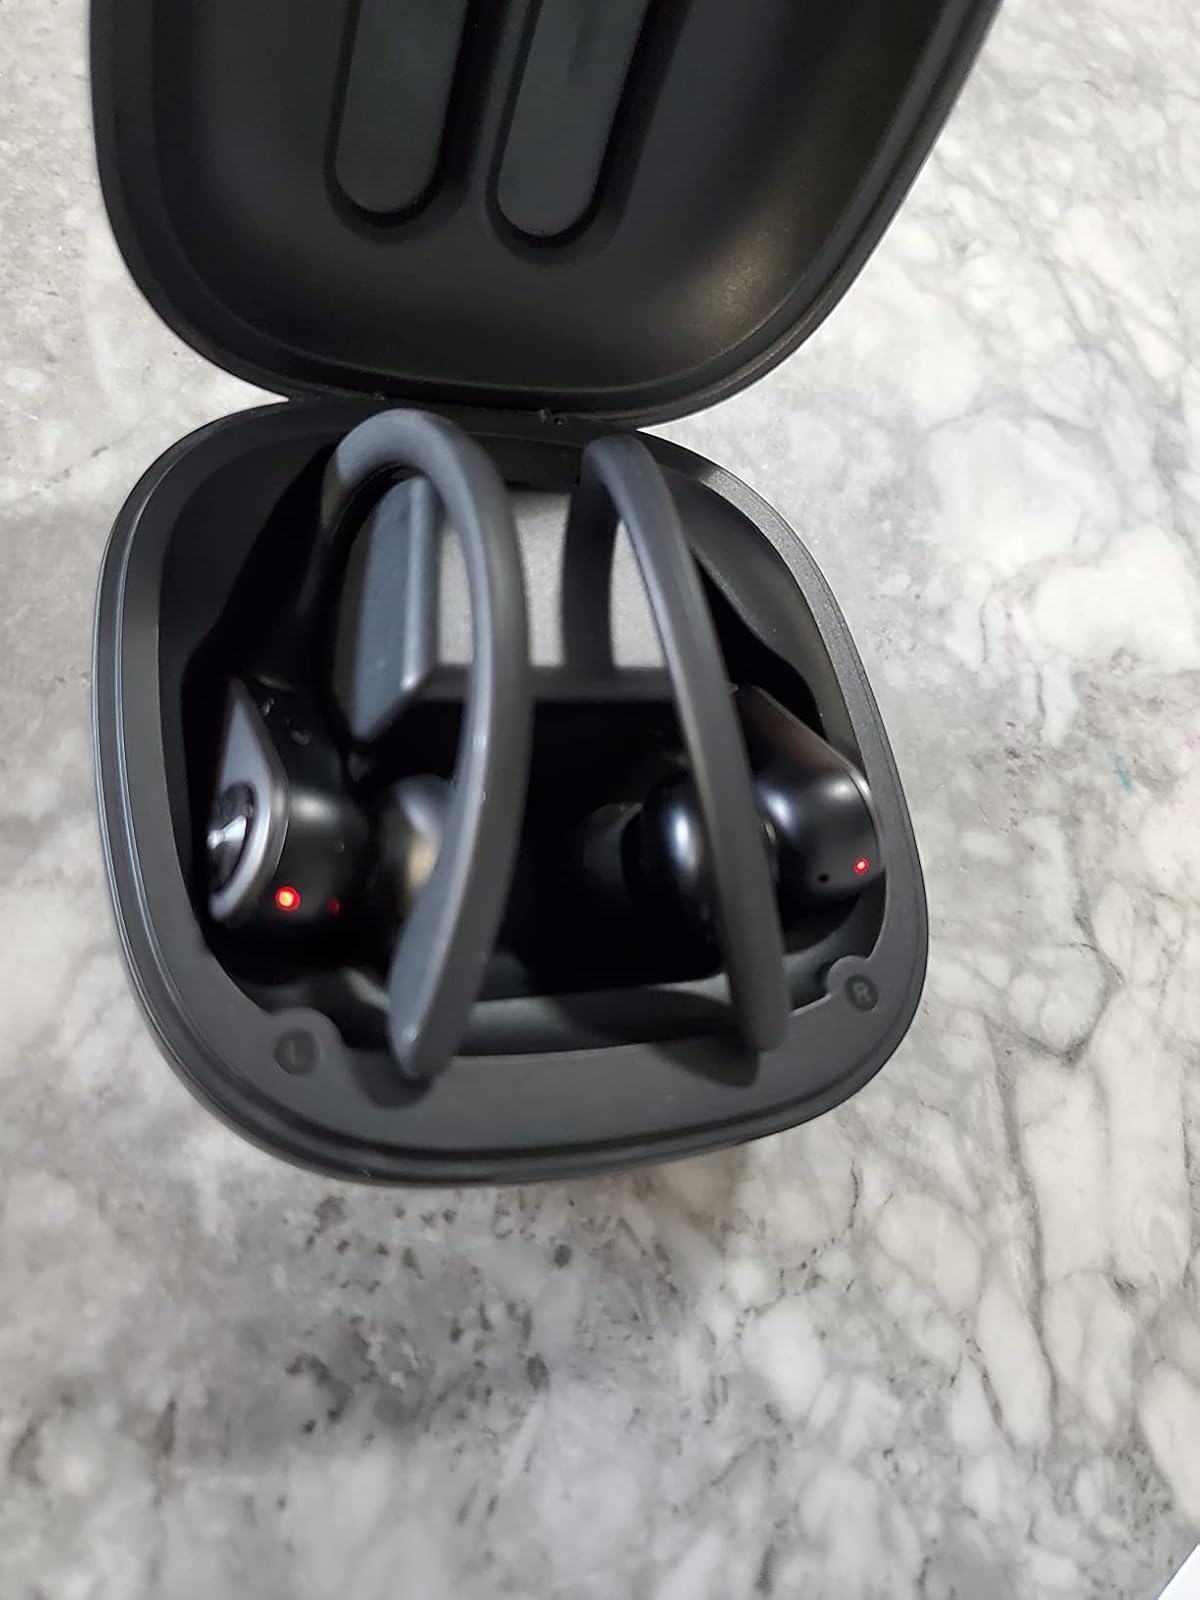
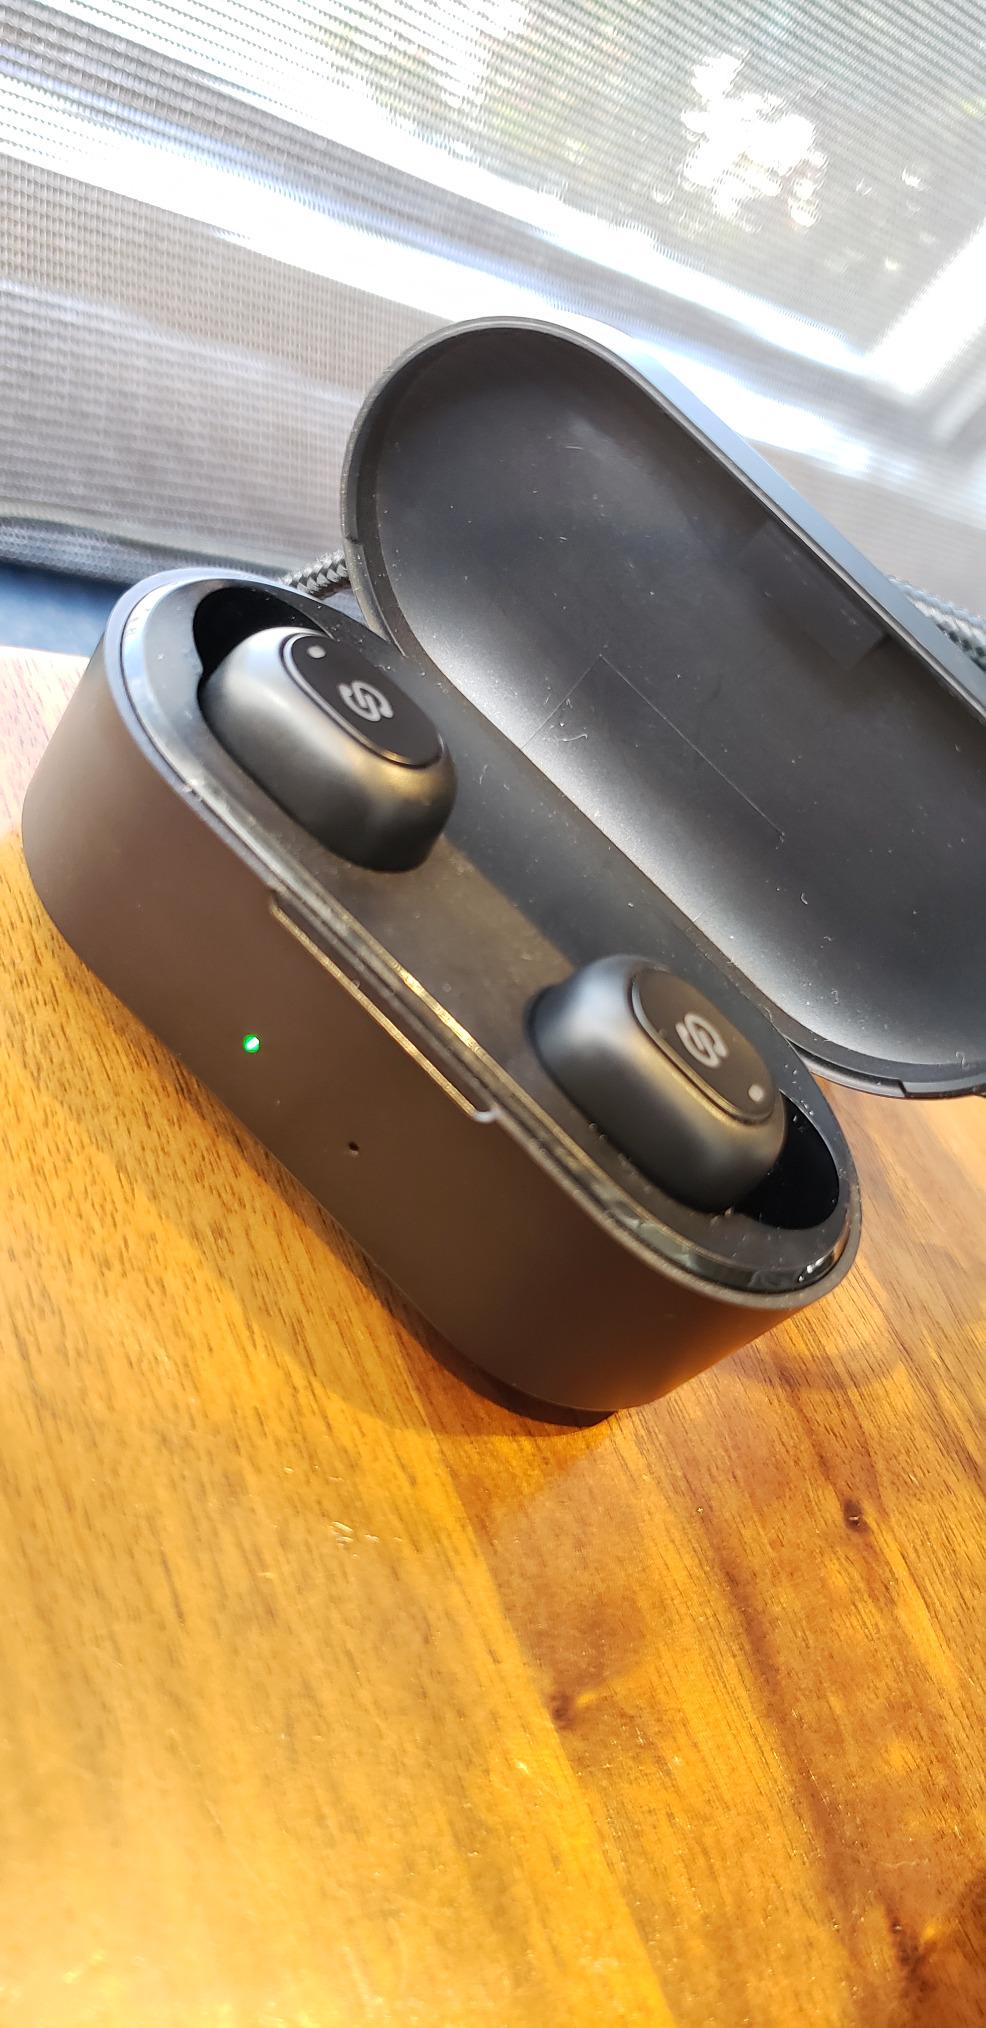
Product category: earbuds
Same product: no